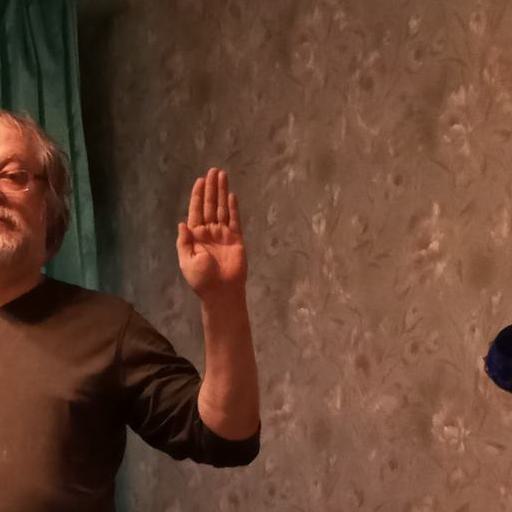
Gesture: stop